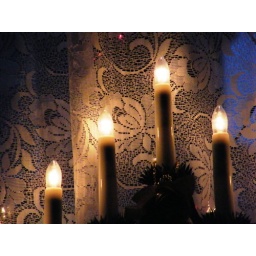
candles in the window